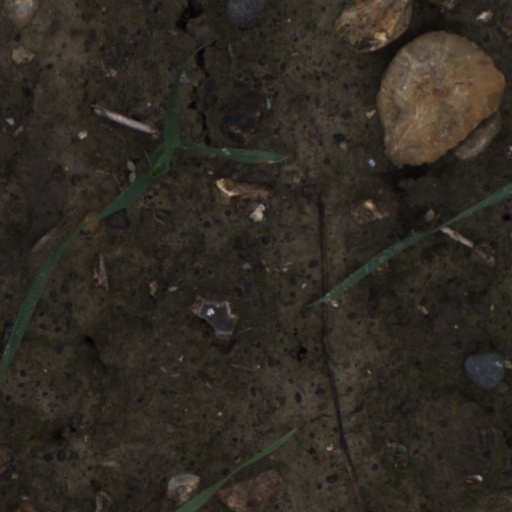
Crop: wheat